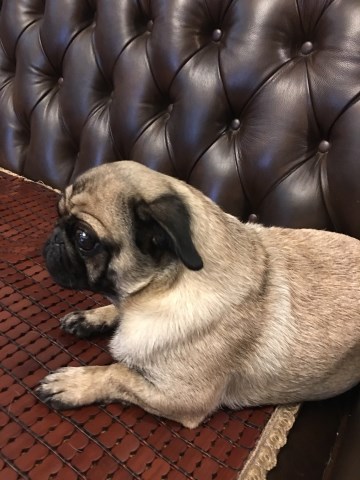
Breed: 798-n000130-pug